Amado Mio

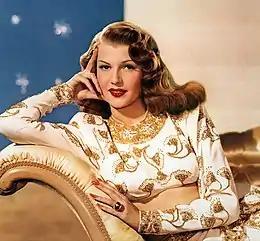
Rita Hayworth in the costume for the "Amado Mio" nightclub sequence in "Gilda"

"Amado Mio" is a song from the classic 1946 film noir "Gilda", written by Doris Fisher and Allan Roberts. The piece was lip-synched by Rita Hayworth and sung by Anita Kert Ellis.